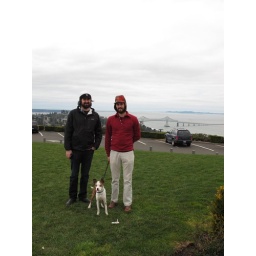
the west boys in hats & beards